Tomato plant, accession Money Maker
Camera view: horizontal (90 deg, fisheye); turntable rotation: 0 degrees
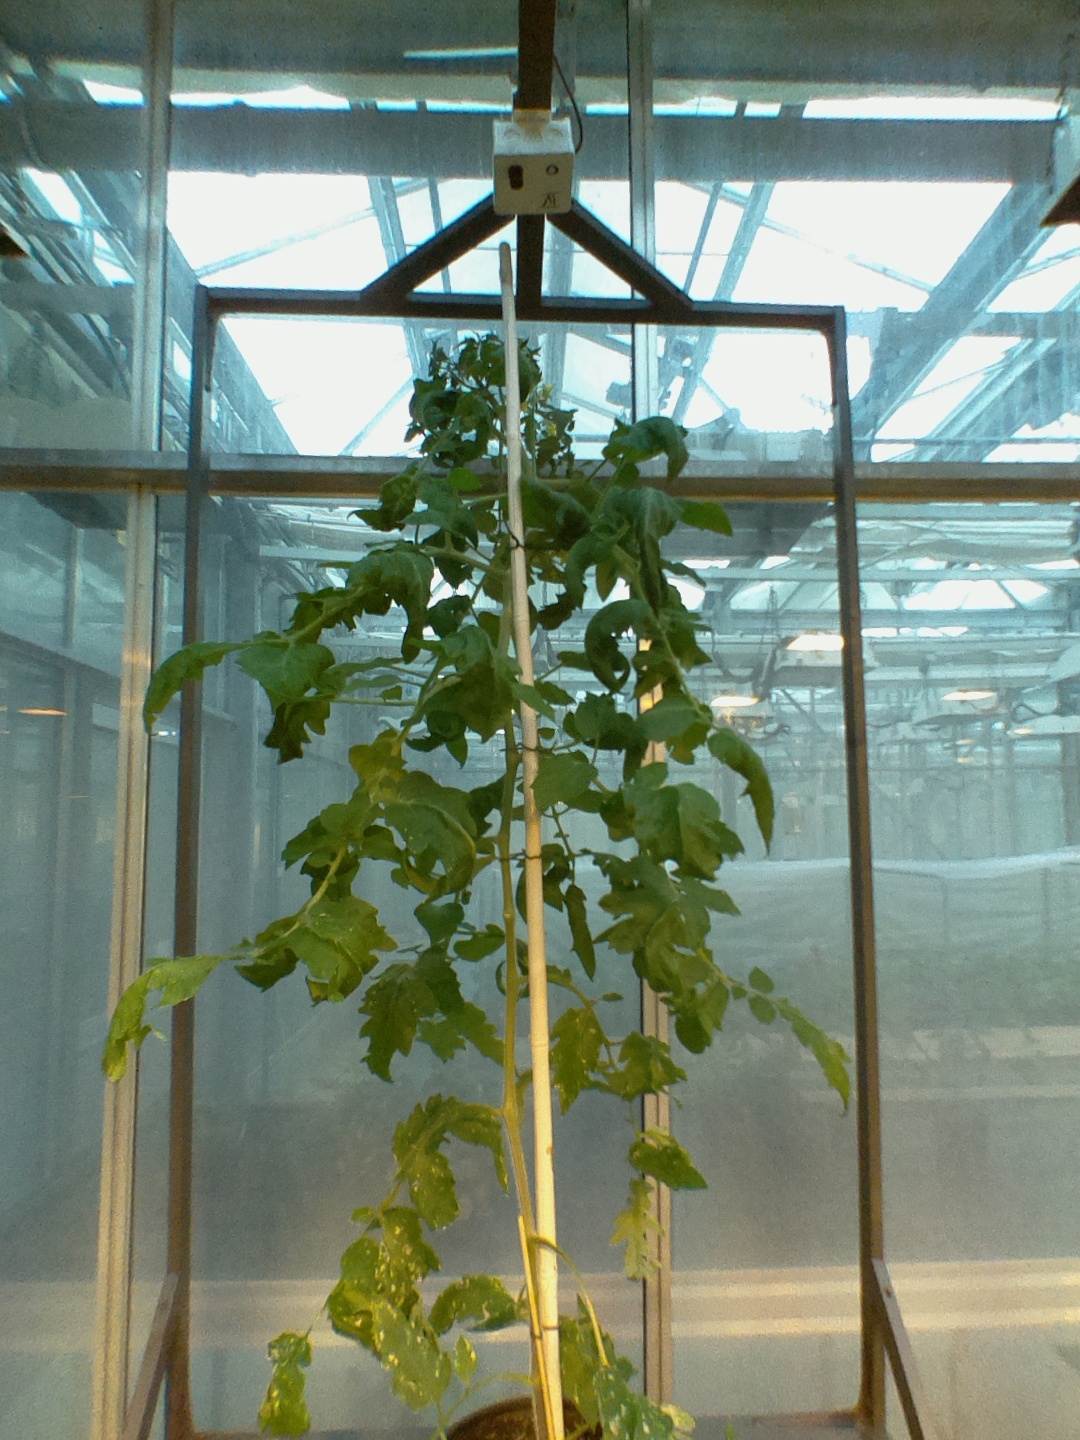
BBCH growth stage 67: Full flowering, 70%-80% of flowers open, more petals falling